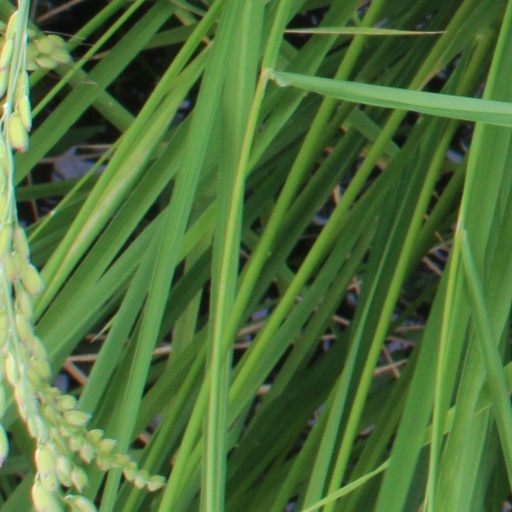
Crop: rice